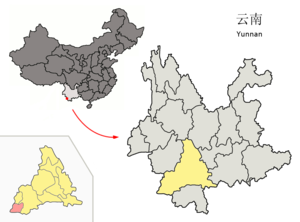
Le xian autonome dai, lahu et va de Menglian est un district administratif de la province du Yunnan en Chine. Il est placé sous la juridiction de la ville-préfecture de Pu'er.